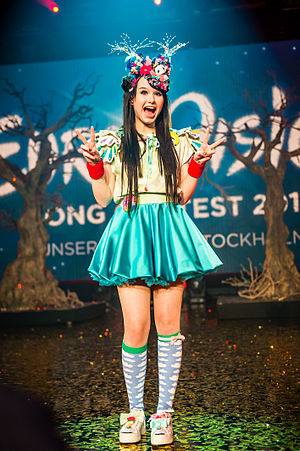
Unser Lied für Stockholm
"""Unser Lied für Stockholm"" var den musikkonkurrence, hvor Tysklands bidrag til Eurovision Song Contest 2016 blev valgt. Konkurrencen fandt sted den 25. februar 2016 i Köln-Mülheilm-Studios Brainpool i Köln, med Barbara Schöneberger som vært. Ti numre konkurrerede under showet, og vinderen blev udvalgt gennem en teleafstemning.